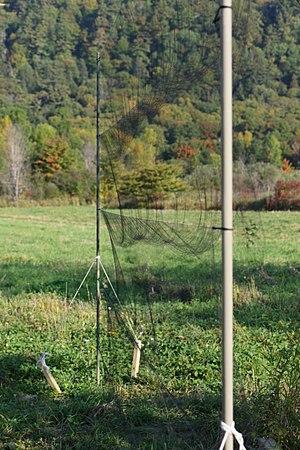
Filet japonais, Réserve nationale de faune du cap Tourmente, Québec, Canada.
Le filet japonais est un système efficace pour attraper les animaux volants, principalement les oiseaux et les chauves-souris. Nommé « kasumi-ami » par les Japonais qui l’utilisent depuis trois siècles, son origine remonte peut-être à la Chine. Le filet japonais a été introduit en Amérique du Nord en 1947.